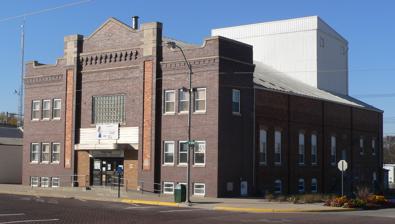
Building: West Point City Auditorium
Country: United States of America
Year built: 1911
United States historic place West Point City Auditorium U.S. National Register of Historic Places Show map of Nebraska Show map of the United States Location 237 N. Main St., West Point, Nebraska Coordinates 41°50′31″N 96°42′45″W / 41.841861°N 96.712417°W / 41.841861; -96.712417 Area less than one acre Built 1911 Architect J.M. Nachtigall , West Point Cadet Band Architectural style Early Commercial, Tudor Revival NRHP reference No. 09000904 Added to NRHP November 10, 2009 The West Point City Auditorium in West Point in Cuming County, Nebraska was built in 1911.  It was listed on the National Register of Historic Places in 2009. It is significant as a local venue for performing arts and community events, financed by local donations and ultimately purchased by the city in 1945. It was mainly designed by architect J.M. Nachtigall and includes elements of Early Commercial and Tudor Revival .  The West Point Cadet Band was involved in the design of the auditorium, too, besides being integral to the community funding. It has also been known as City Auditorium and as Nebraskan Theatre . It is a brick clad 120 by 60 feet (37 m × 18 m) building on a raised concrete foundation.  It has a wood frame "fly loft" at the rear.  The main section of the building has steel trusses and beams.  It was modified in 1949 after the city took ownership in 1945. As of 2017, some events are now held at the new Nielsen Community Center instead of at the auditorium. The auditorium is now used as a community playhouse and movie theater . References